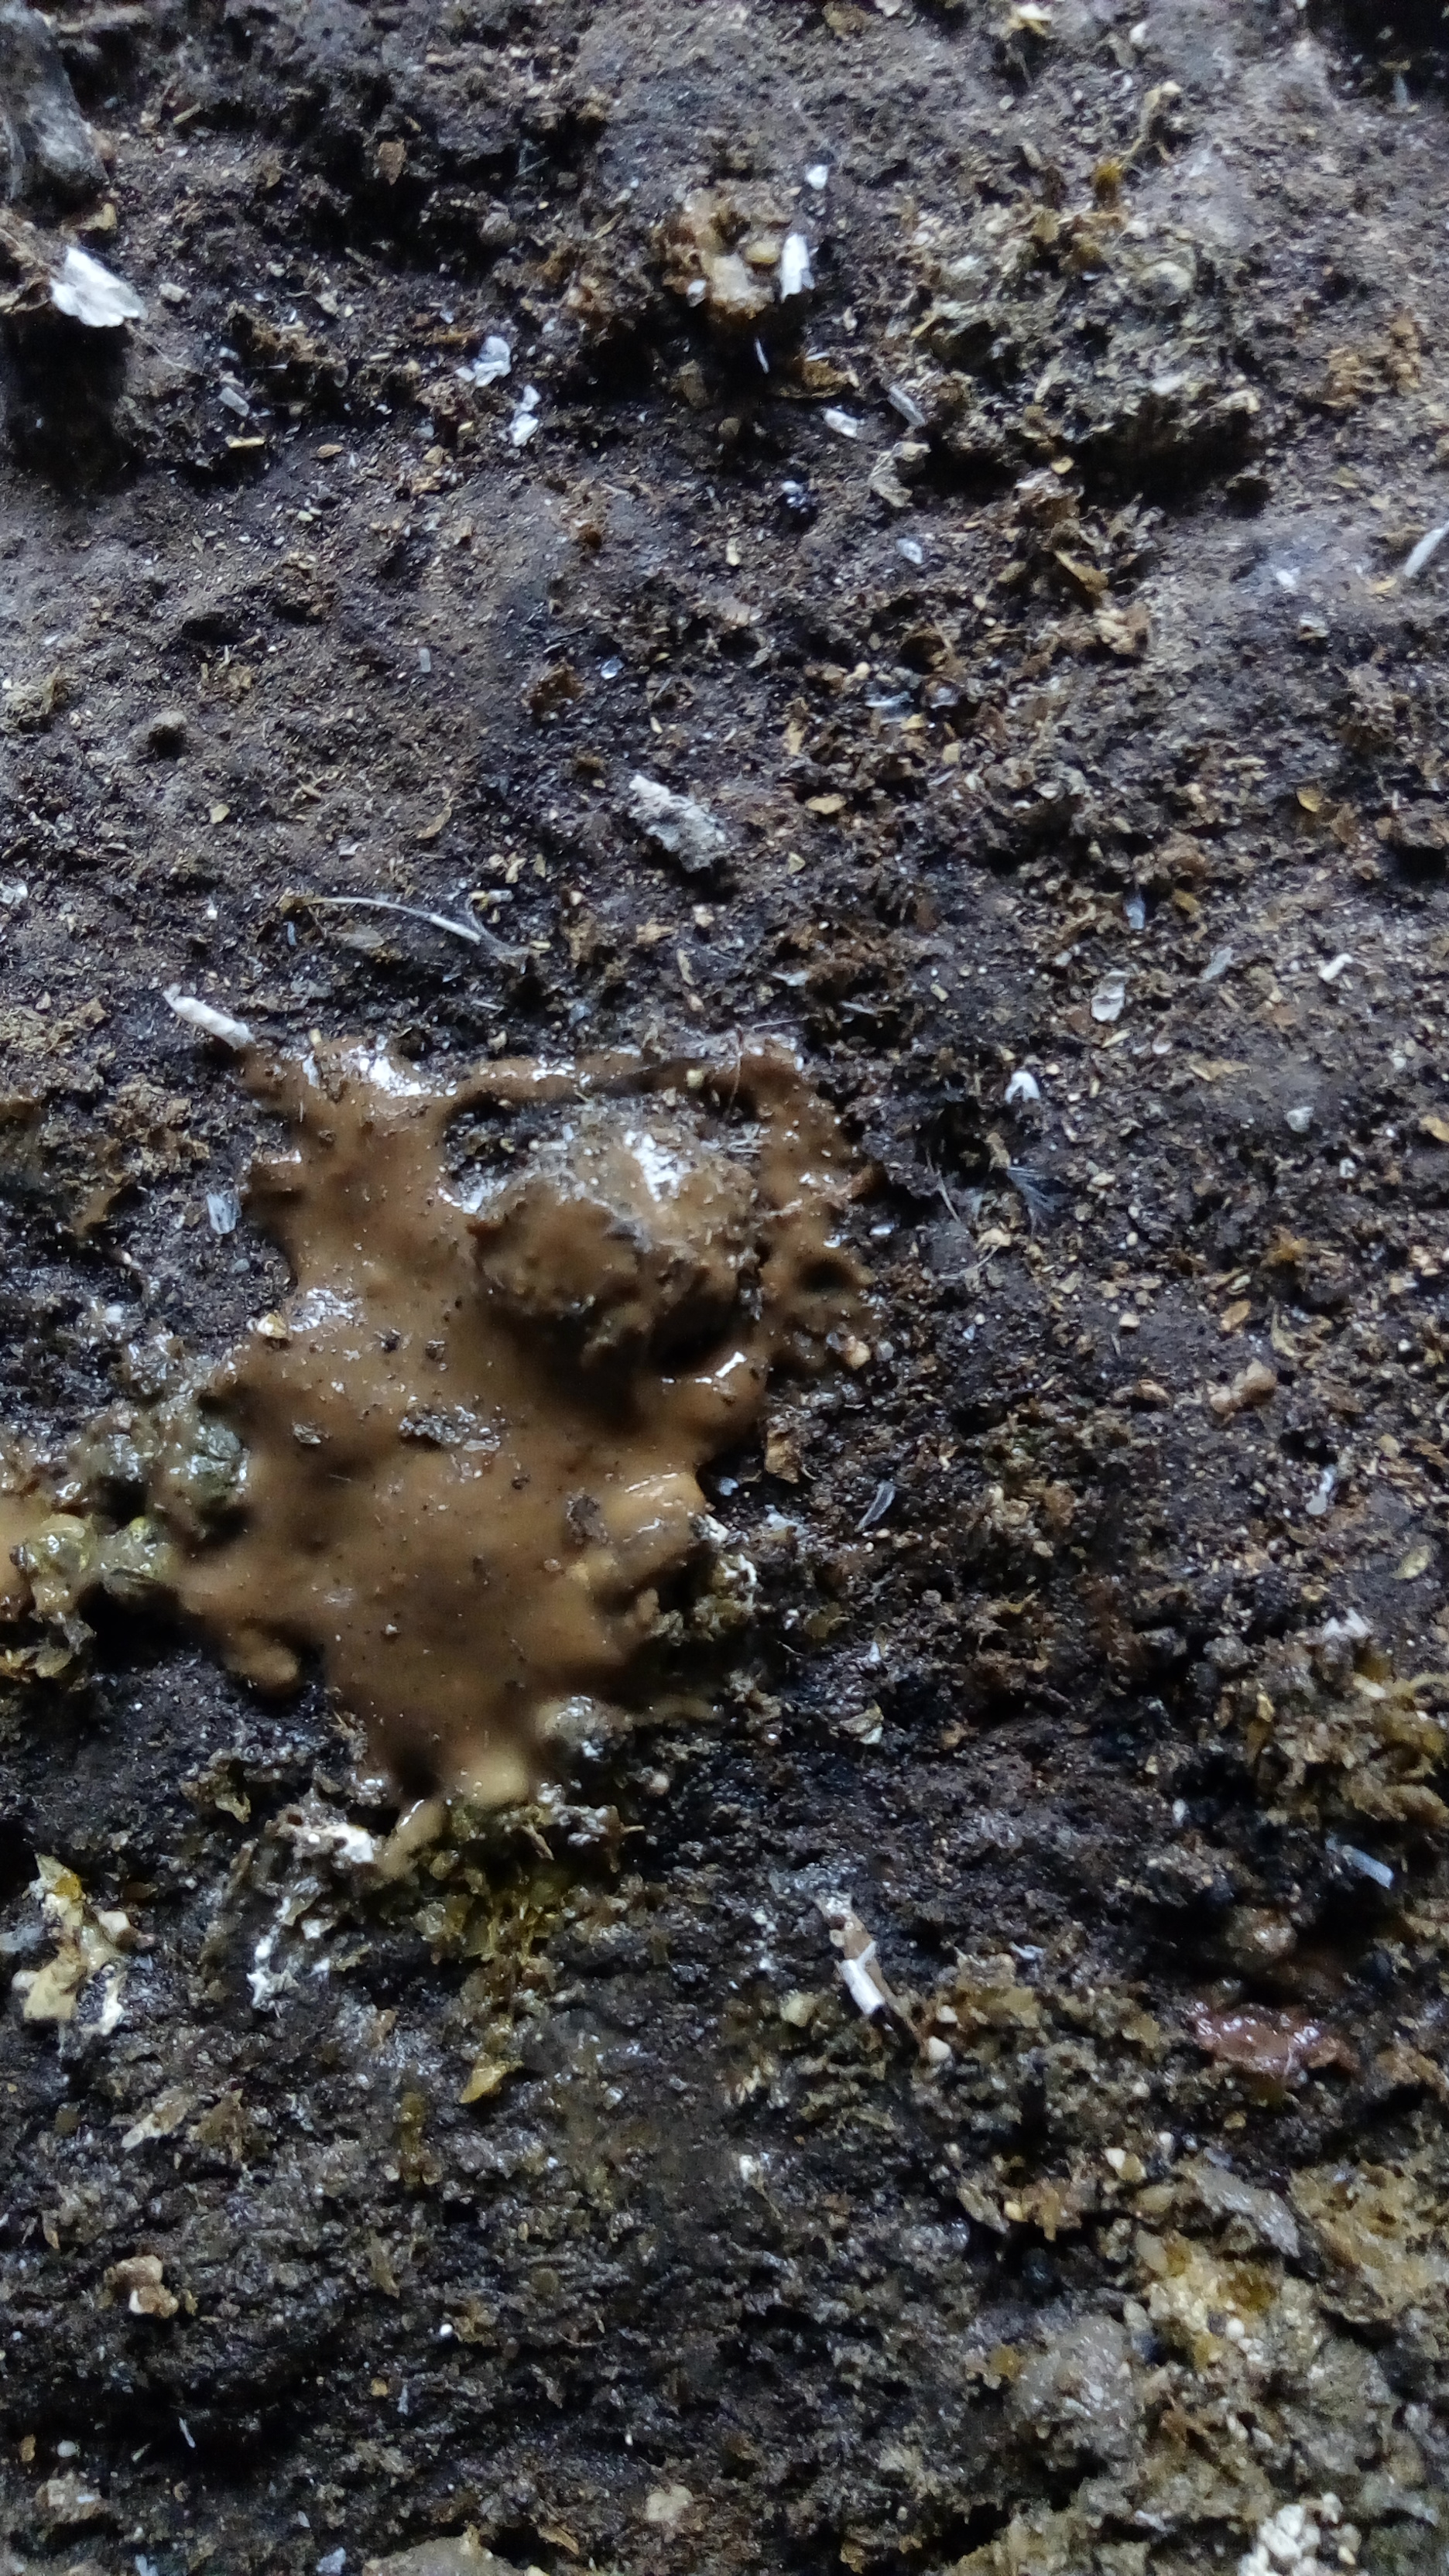
PCR-confirmed diagnosis: Coccidiosis